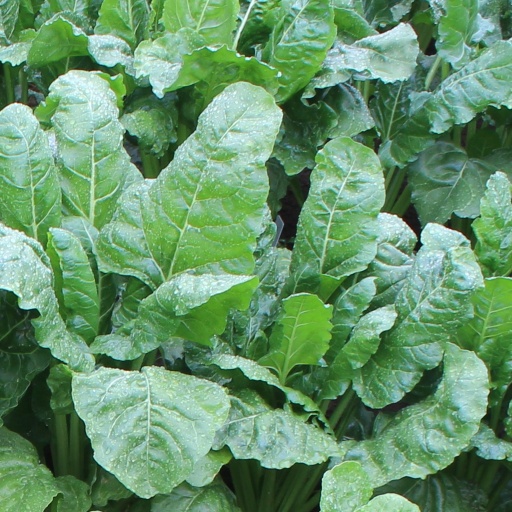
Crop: sugar beet